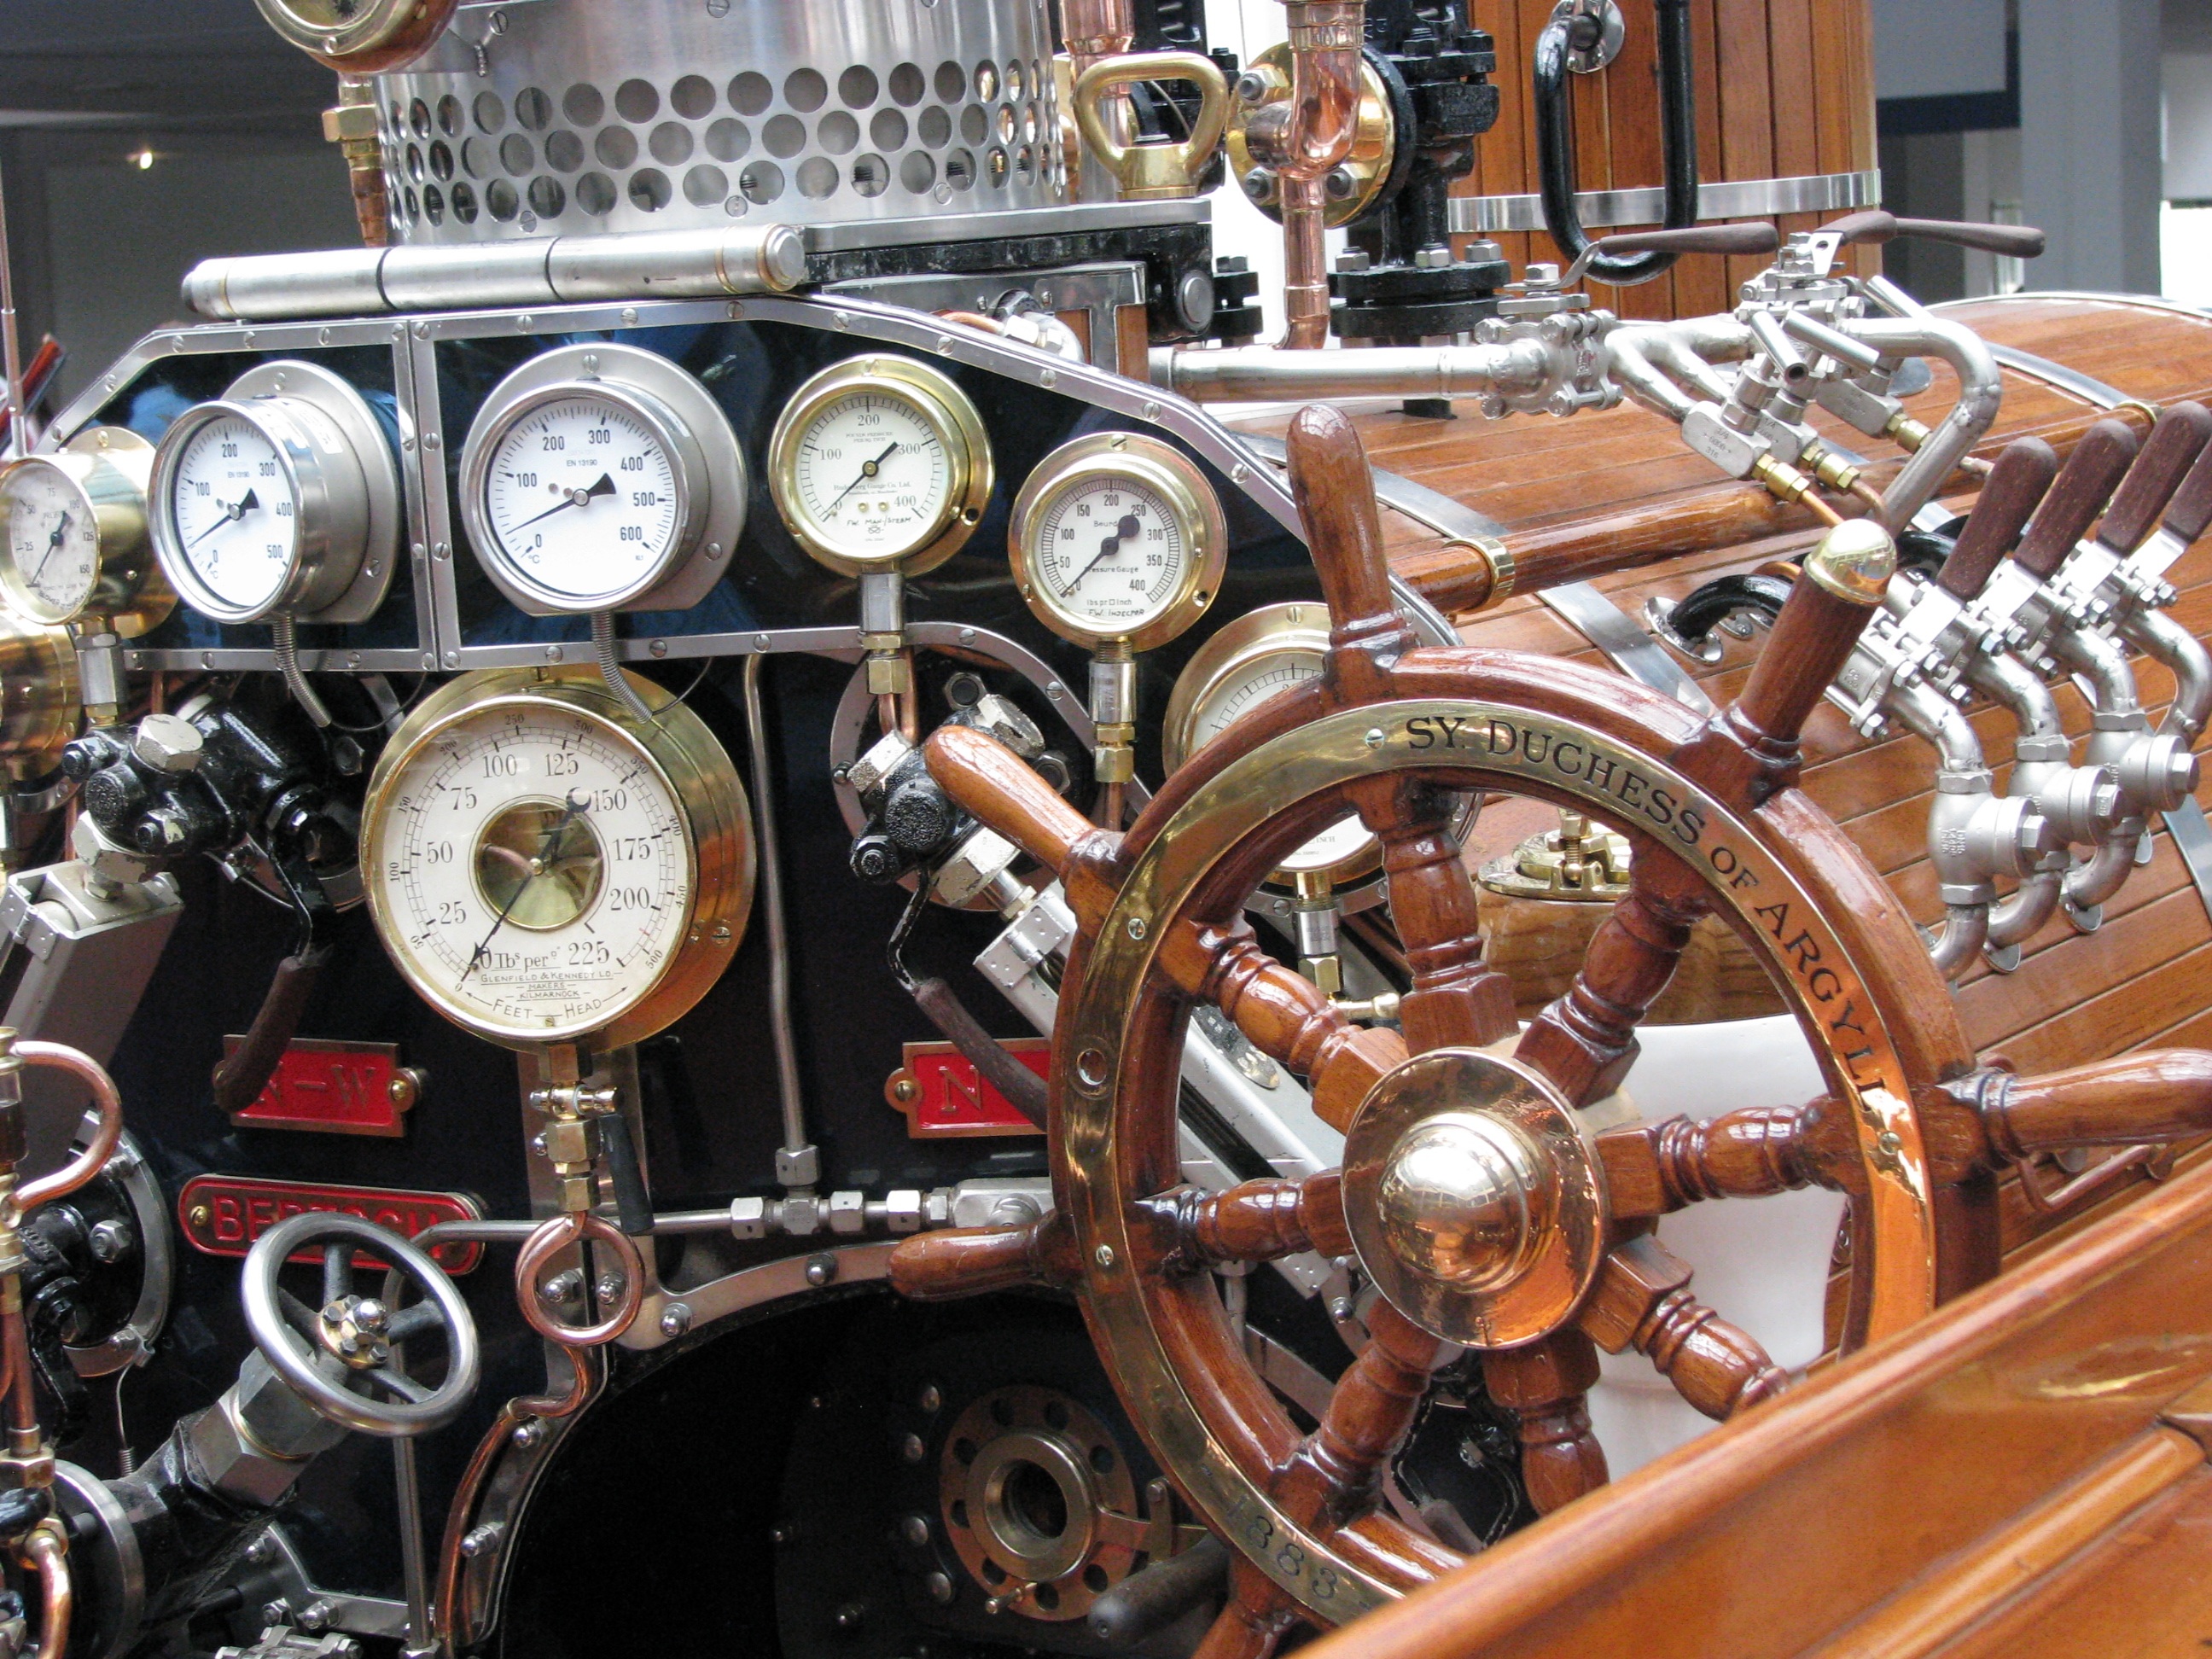
car, wheel, boot, vehicle, motor vehicle, vintage car, engine, control, steam engine, antique car, auto part, steam powered, land vehicle, automobile make, luxury vehicle, aircraft engine, automotive engine part, boot technology